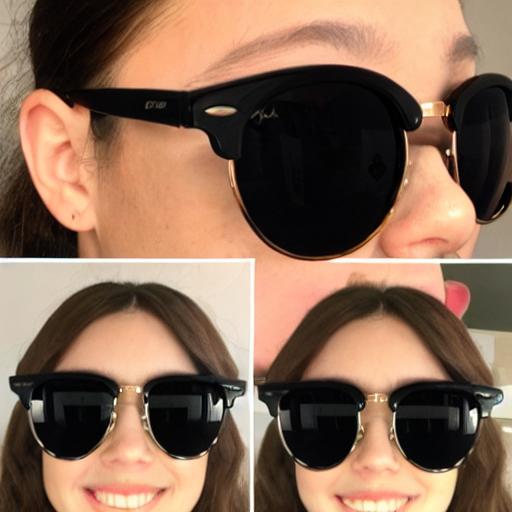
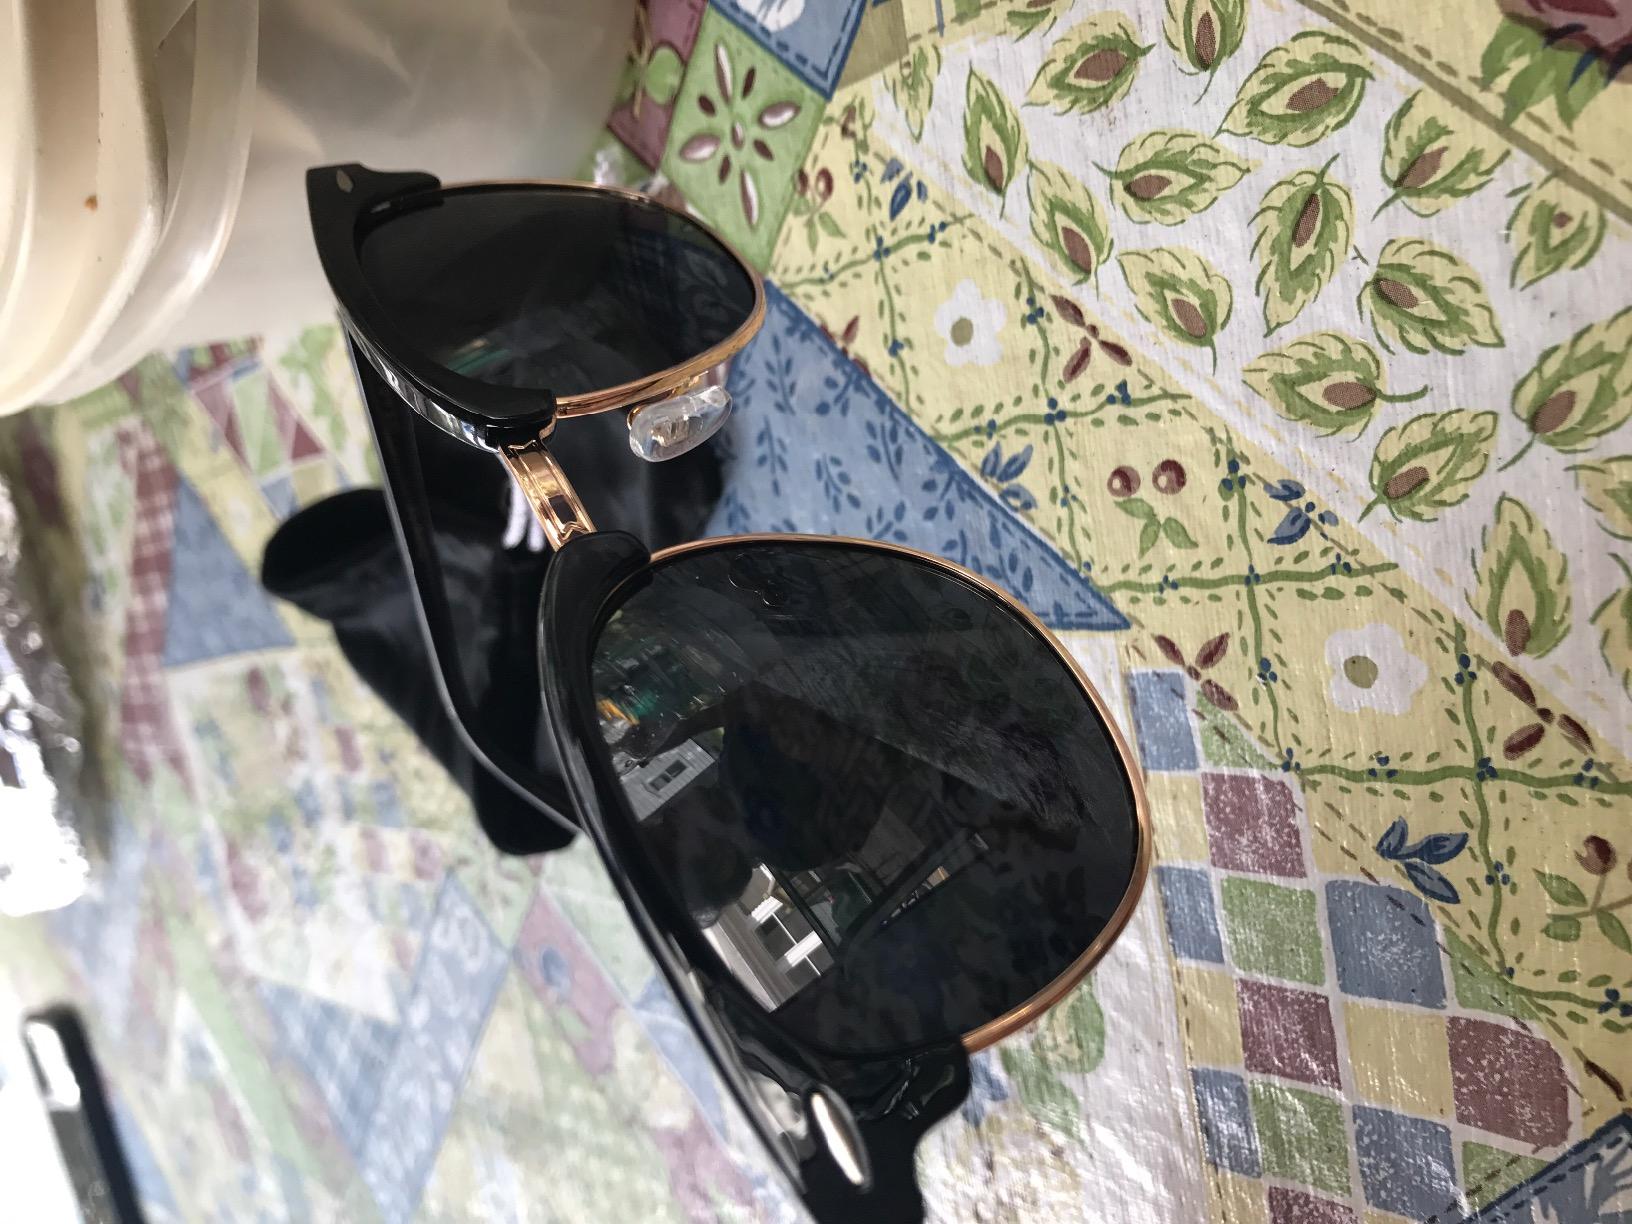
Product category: accessories_sunglasses
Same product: no